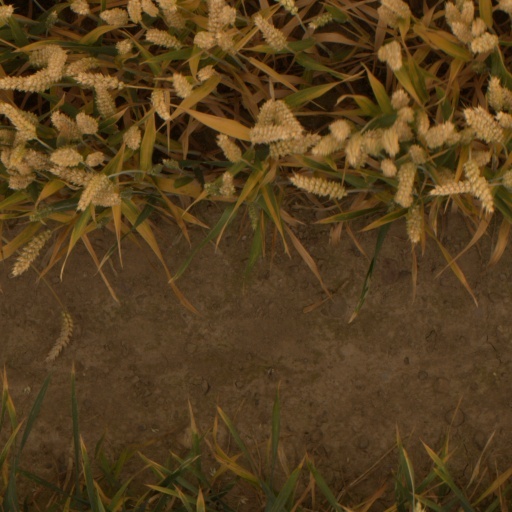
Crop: wheat